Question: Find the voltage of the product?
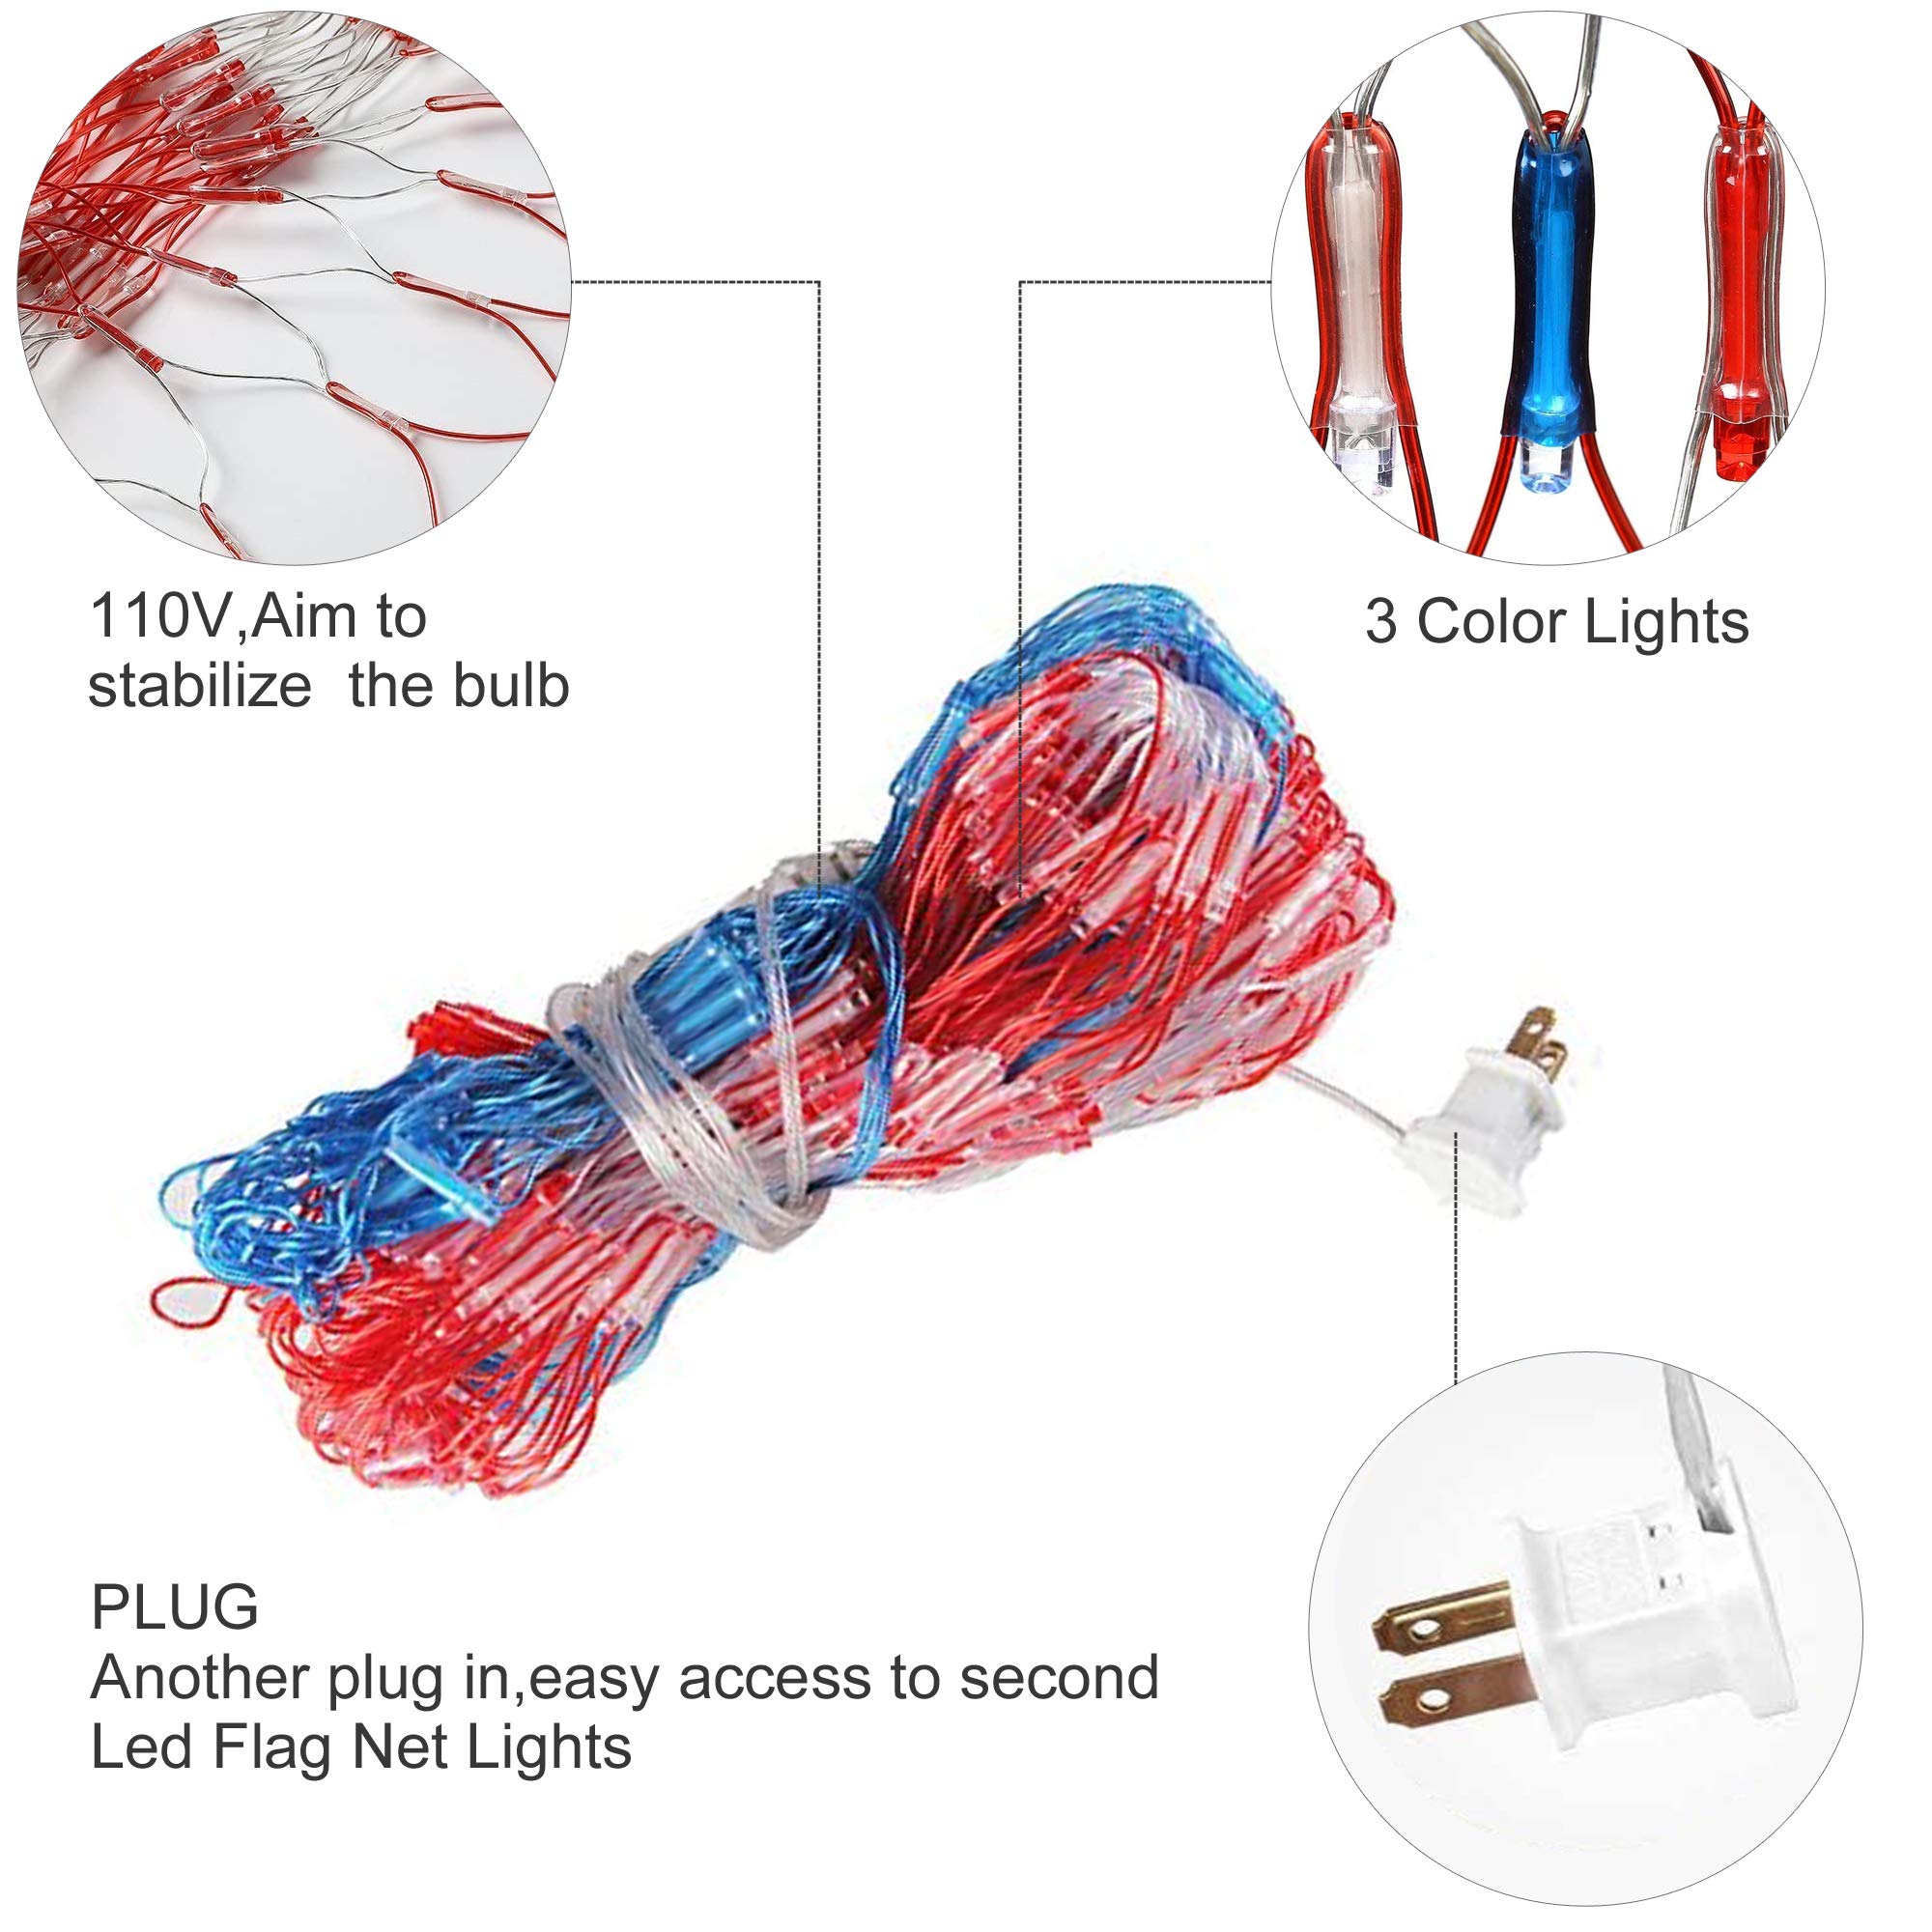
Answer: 110.0 volt